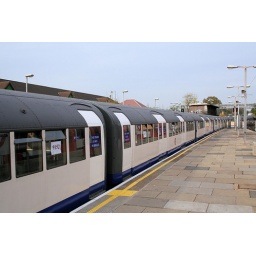
Paper car numbers displayed in windows